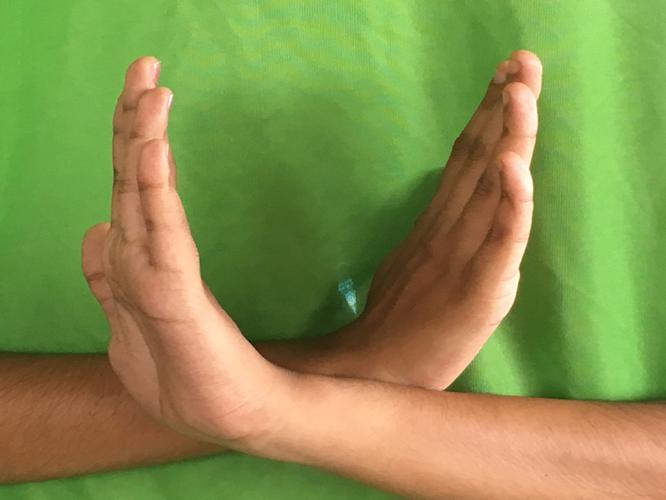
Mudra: Swastikam
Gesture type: double_hand